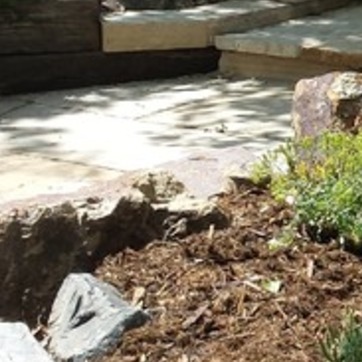
Material: stone